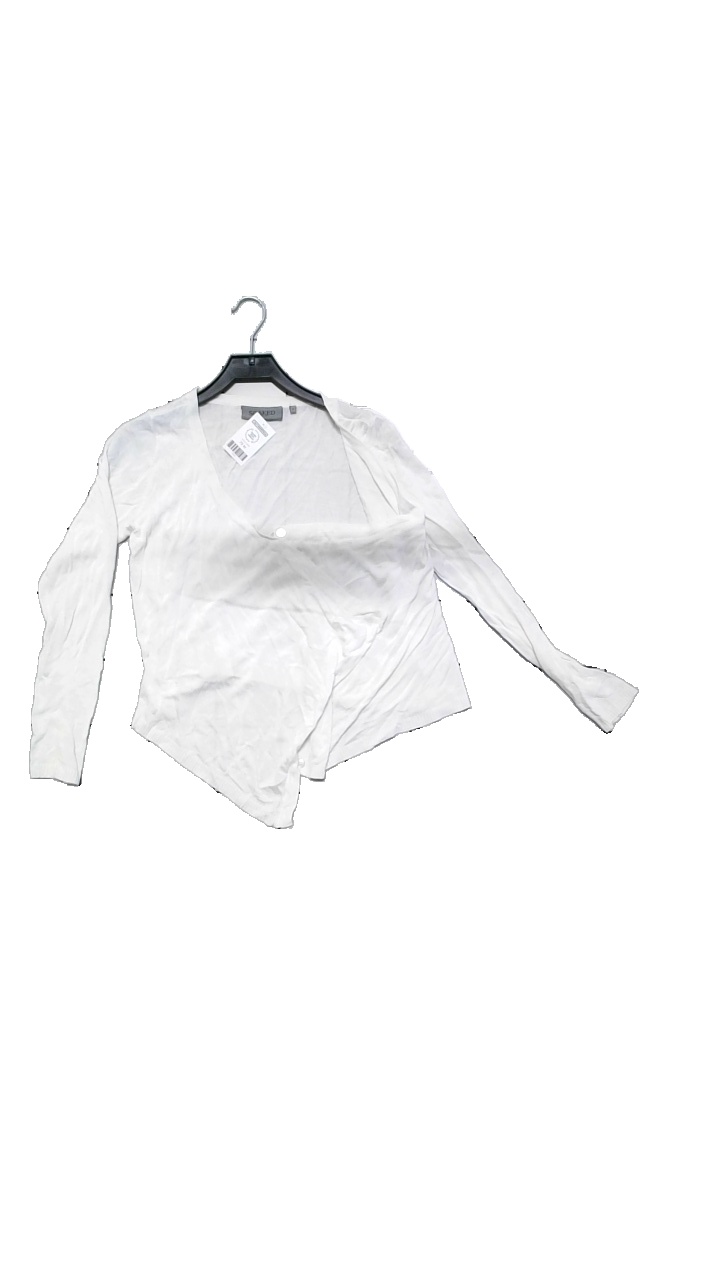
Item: Cardigan (Ladies)
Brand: Soaked In Luxury
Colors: White
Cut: Regular, Oversize
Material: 100% viscose
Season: All
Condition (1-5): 5
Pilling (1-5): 3
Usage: Reuse
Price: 50-100